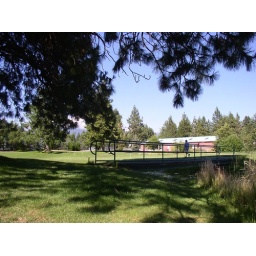
Mt. Shasta is behind the tree branch - the green is surrounded by water